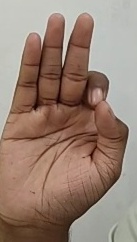
ASL sign: F